Handyman

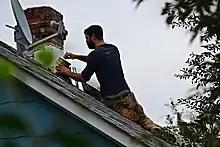
This project replacing an air conditioning vent on a roof.

Tasks range from minor to major, from unskilled to highly skilled, and include painting, drywall repair, remodeling, minor plumbing work, minor electrical work, household carpentry, sheetrock, crown moulding, and furniture assembly (see more complete list below.)